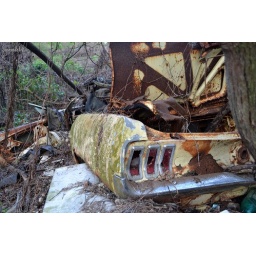
The car in the tree